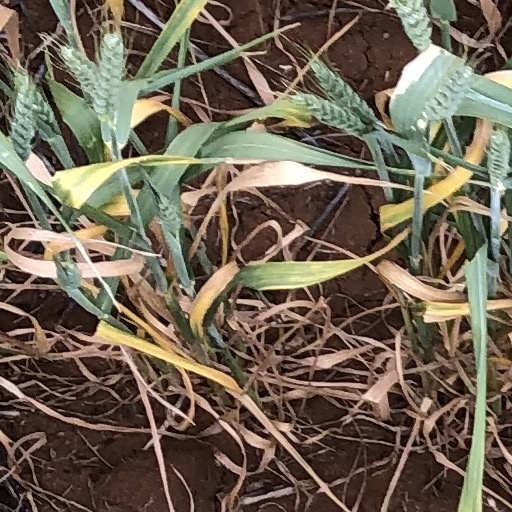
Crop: wheat